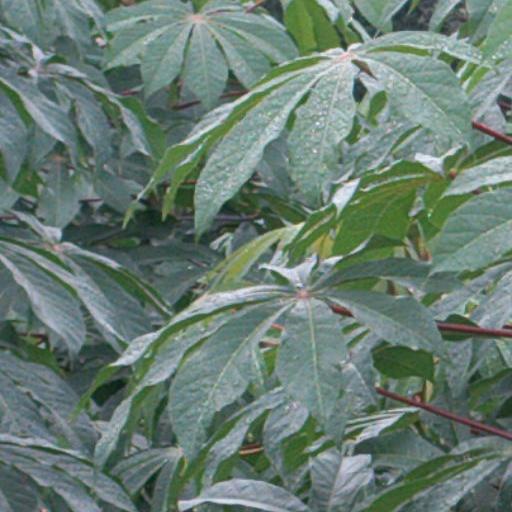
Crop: cassava